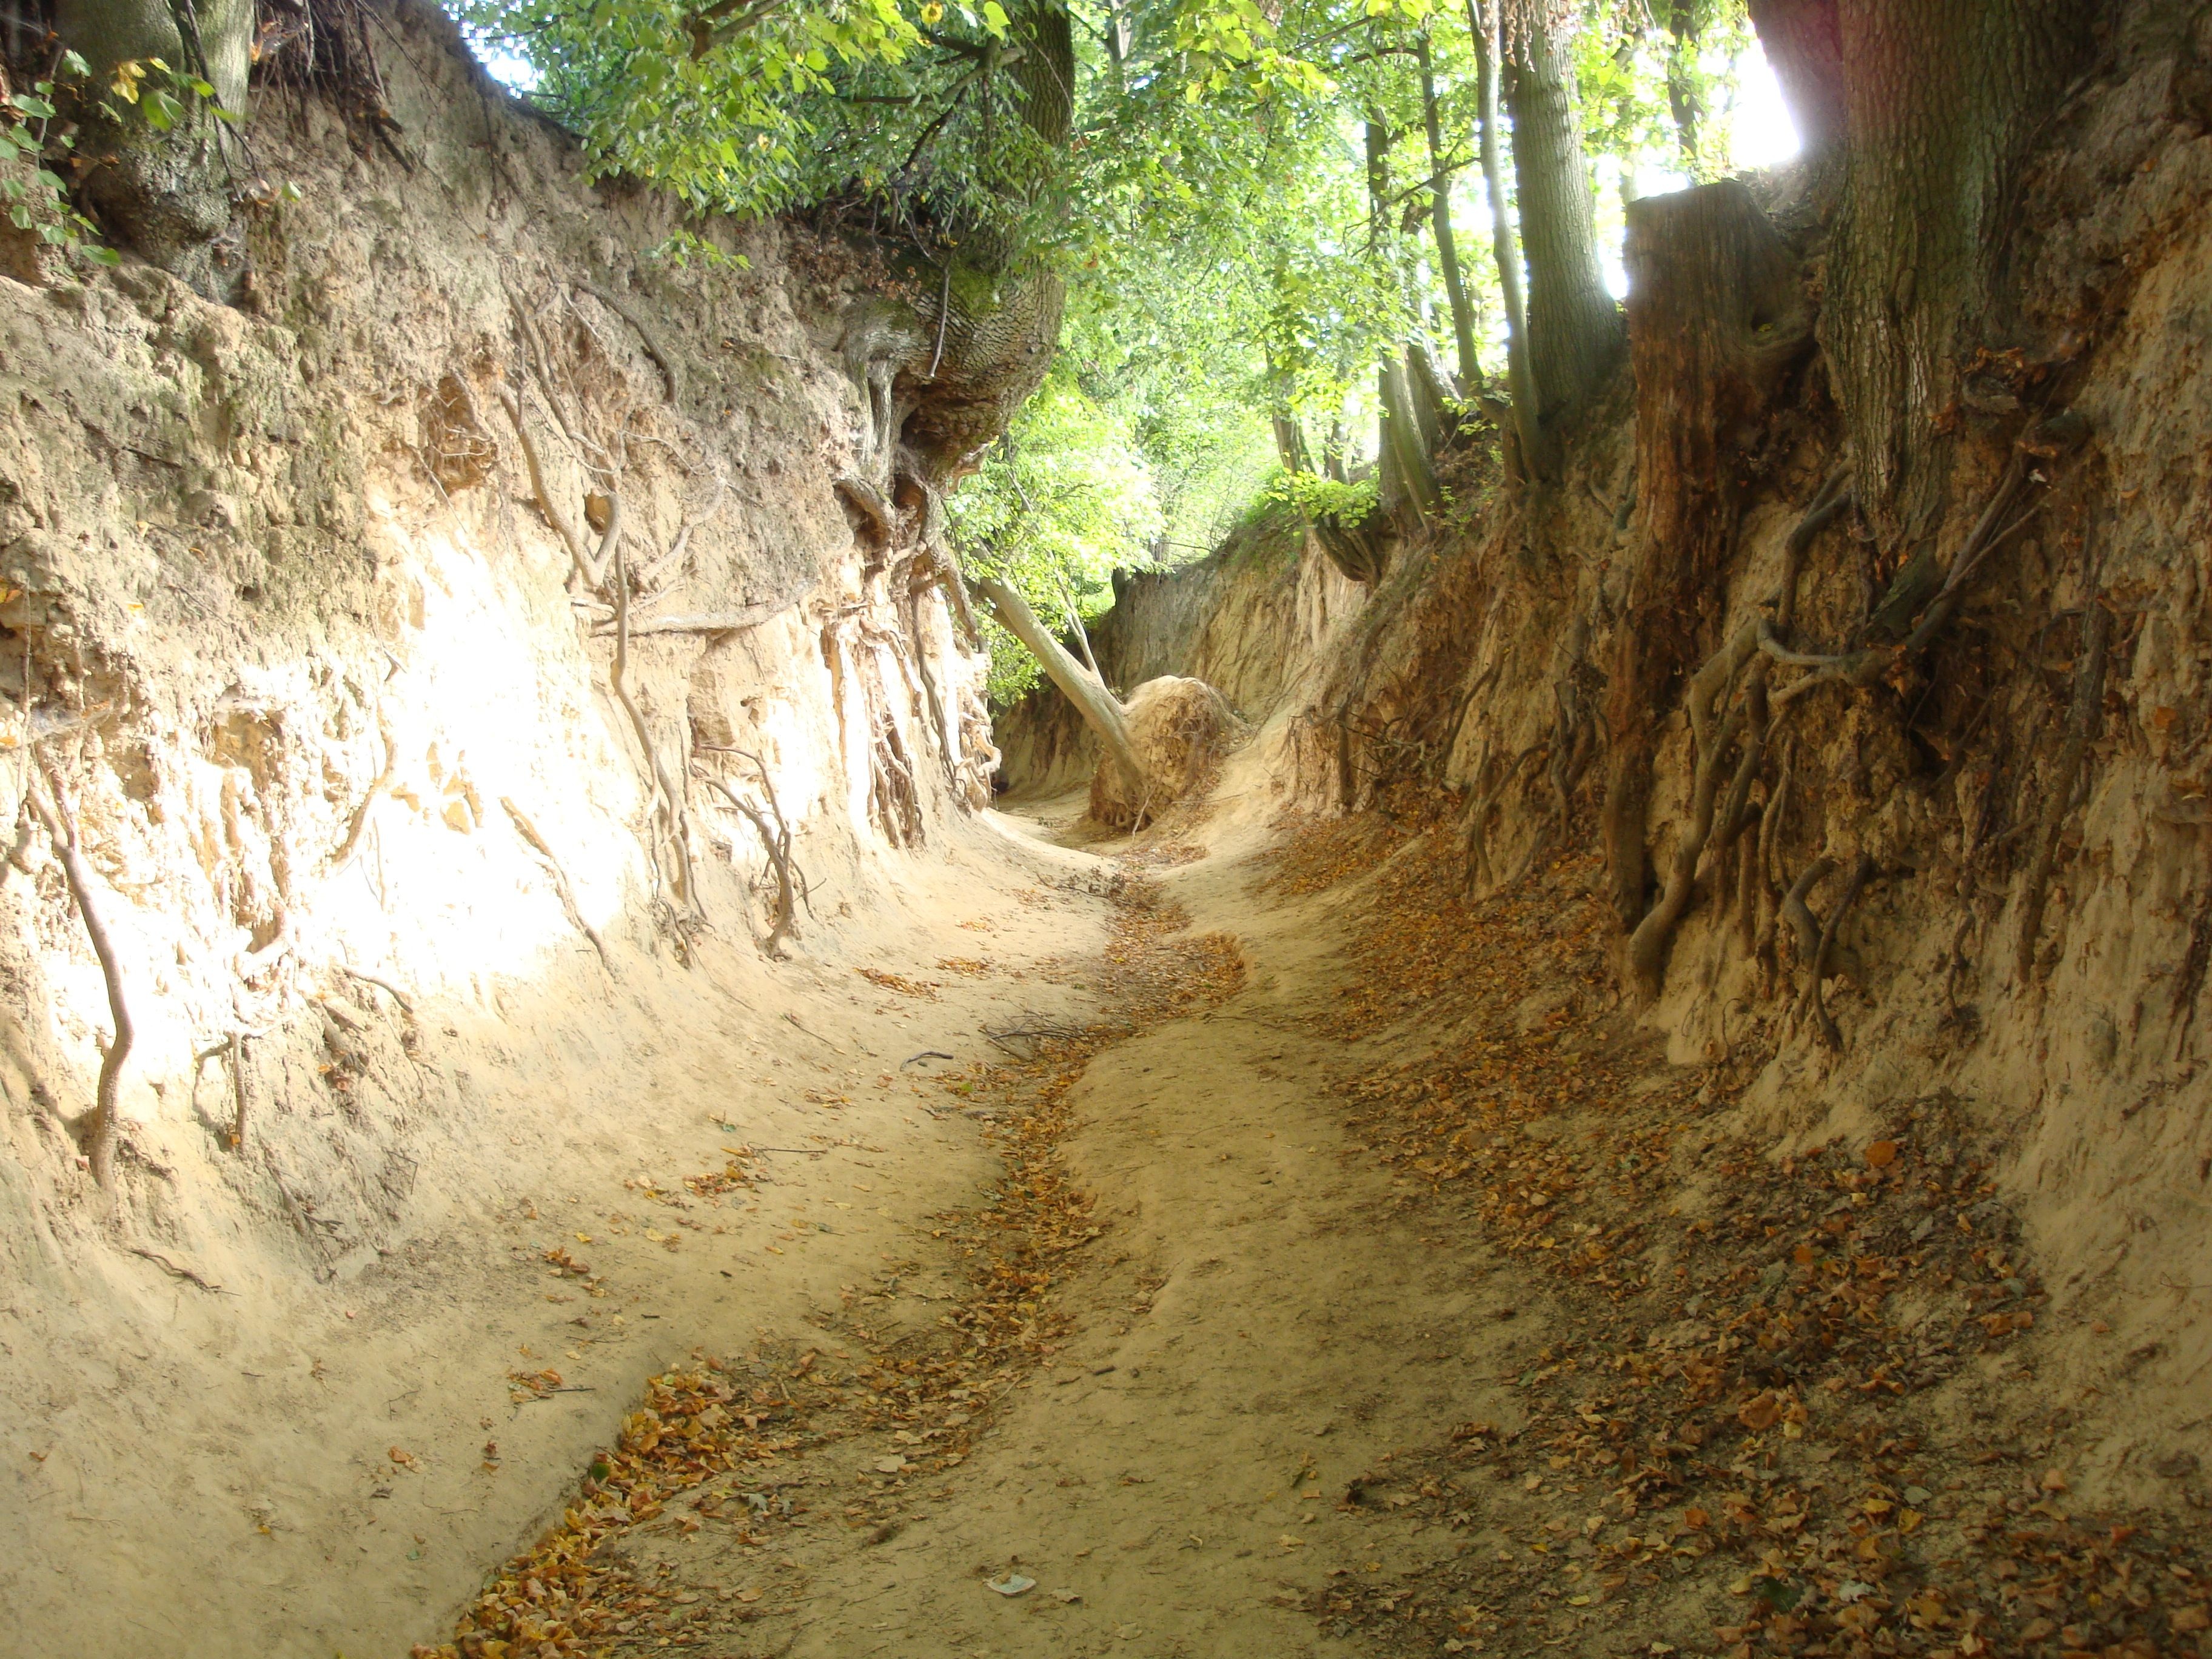
landscape, nature, trail, formation, cave, jungle, soil, terrain, geology, ravine, wadi, geographical feature, geological phenomenon